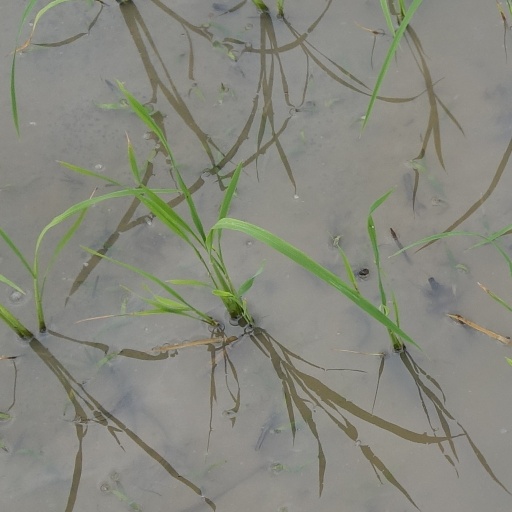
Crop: rice